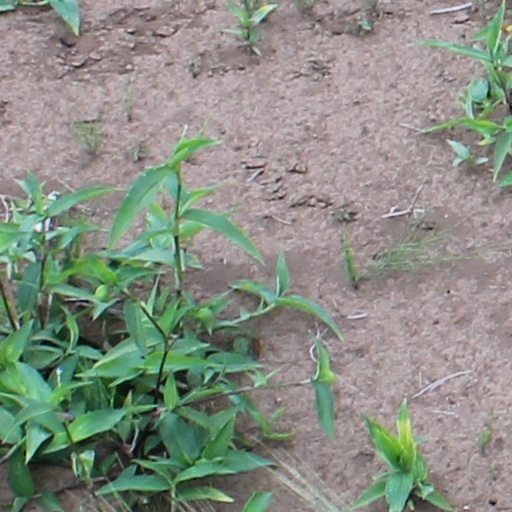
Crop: wheat